Motions of no confidence in Spain

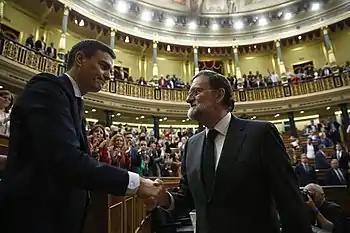
The outgoing Prime Minister Mariano Rajoy (right) congratulates the incoming Prime Minister Pedro Sánchez (left) upon losing the no confidence vote on 1 June 2018.

Motions of no confidence in Spain are a parliamentary procedure that allows the Congress of Deputies or a parliament of an autonomous community to withdraw its trust from the president of the Government of Spain or the president of the autonomous community, respectively, and force their resignation.